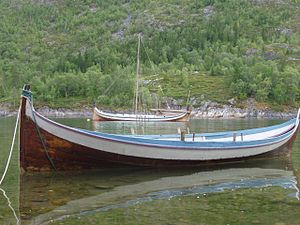
Nordlandsbåd / Oversigt over størrelser af nordlandsbåde
Bindalsfæring og fembøring i Vefsna
Nordlandsbåd er en fælles betegnelse for traditionelle, klinkbyggede både byggede i Nordland, Troms eller Finnmark. Nordlandsbåden var i mange hundrede år den enerådende brugsbåd i Nordnorge. Fra Nord-Trøndelag i syd til Kolahalvøen i nordøst.